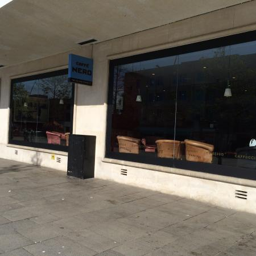
retail : exposed to the street